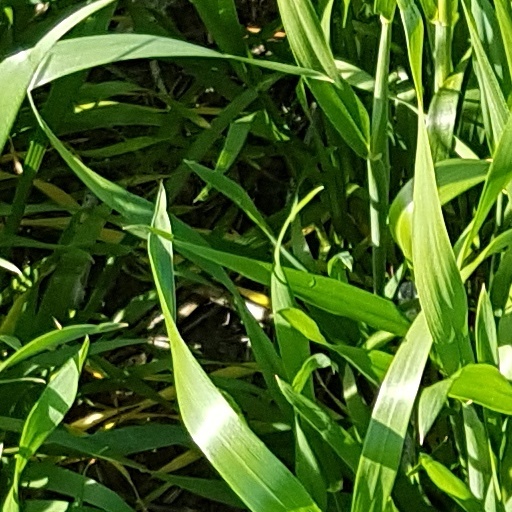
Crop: wheat